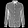
Label: Shirt